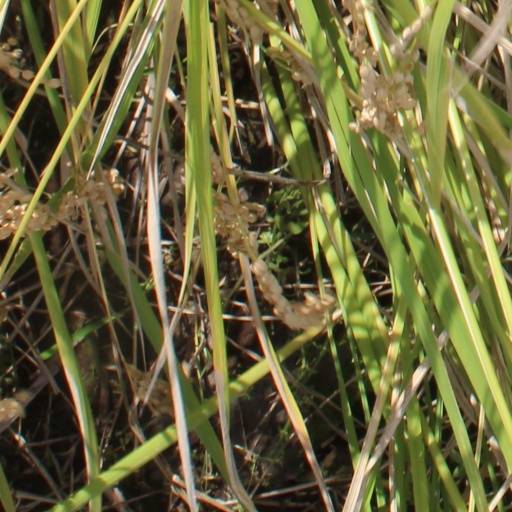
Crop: rice